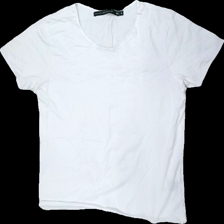
View: front
Type: T-shirt
Category: Unisex
Brand: Lager 157
Colors: White
Material: 100% bomull
Pattern: Logo print
Cut: C-collar
Size: XL
Season: All
Stains: Minor
Damage: gult runt krage
Damage location: top center
Price range: <50
Recommended usage: Recycle
Description: t-shirt